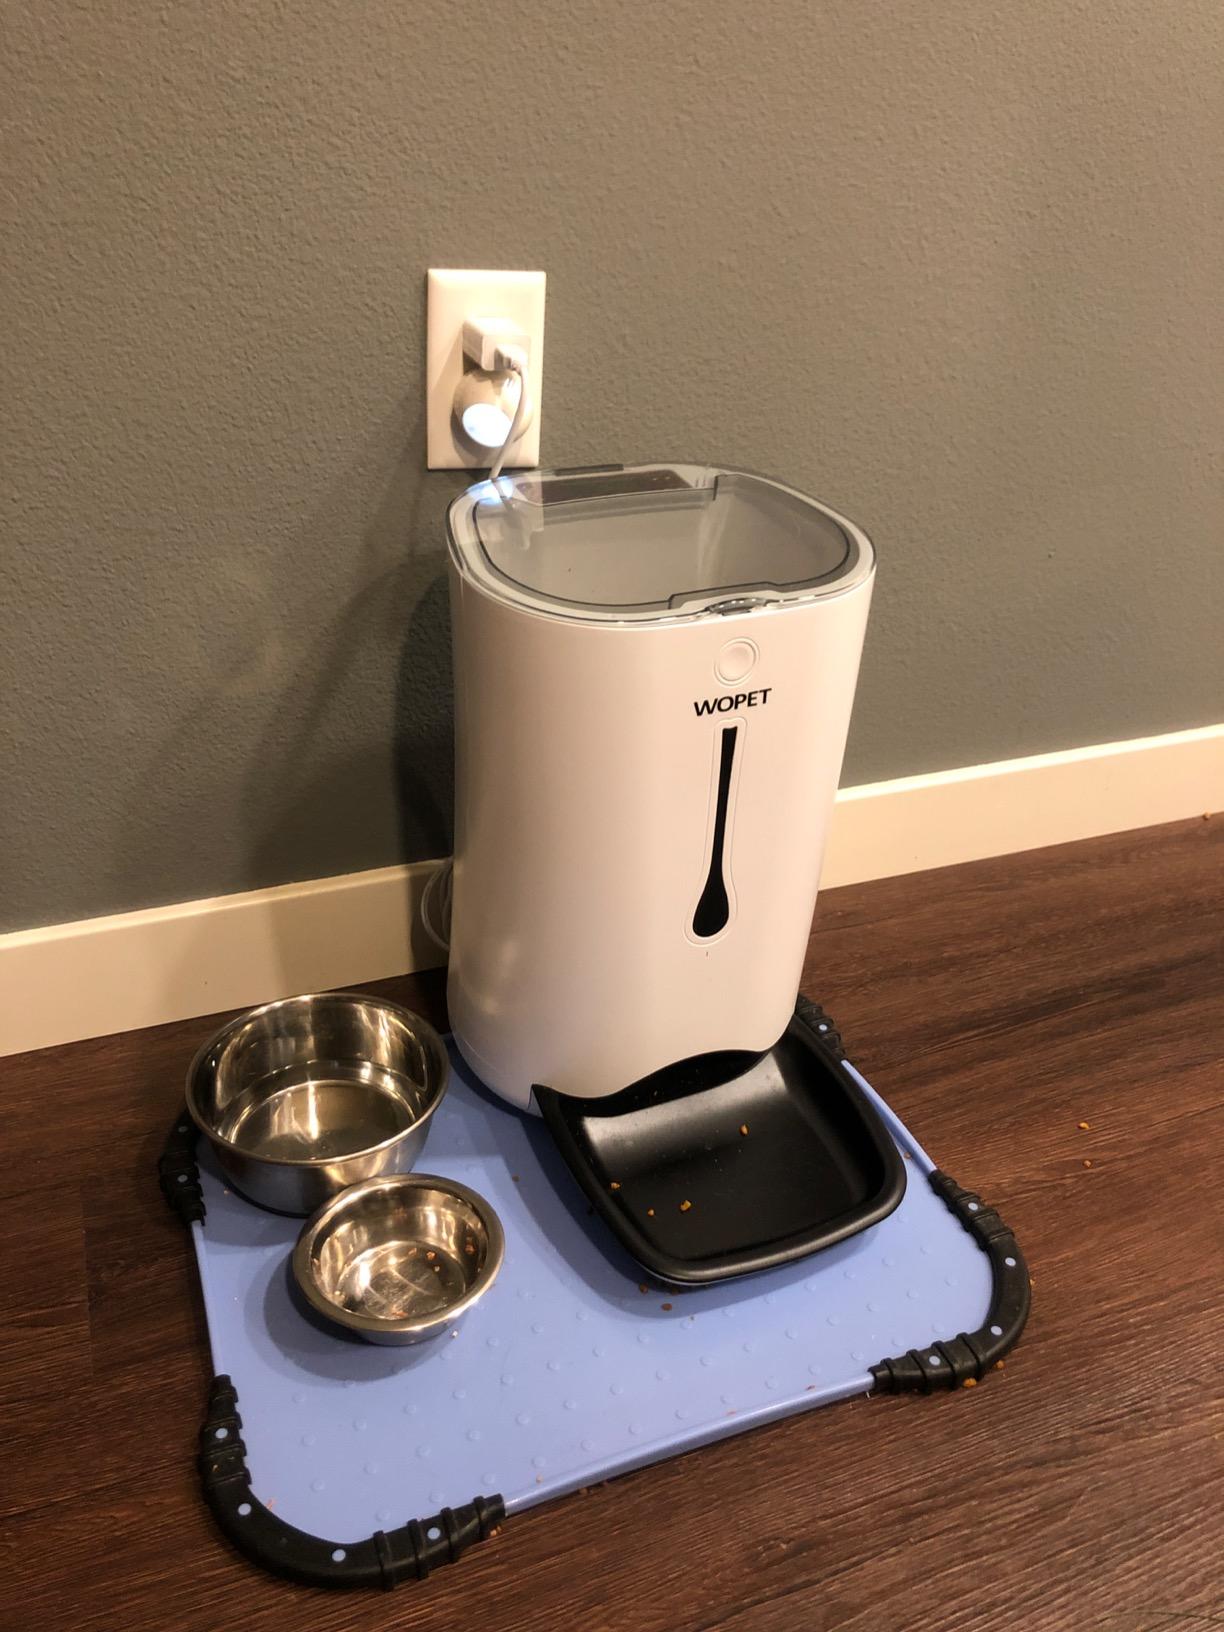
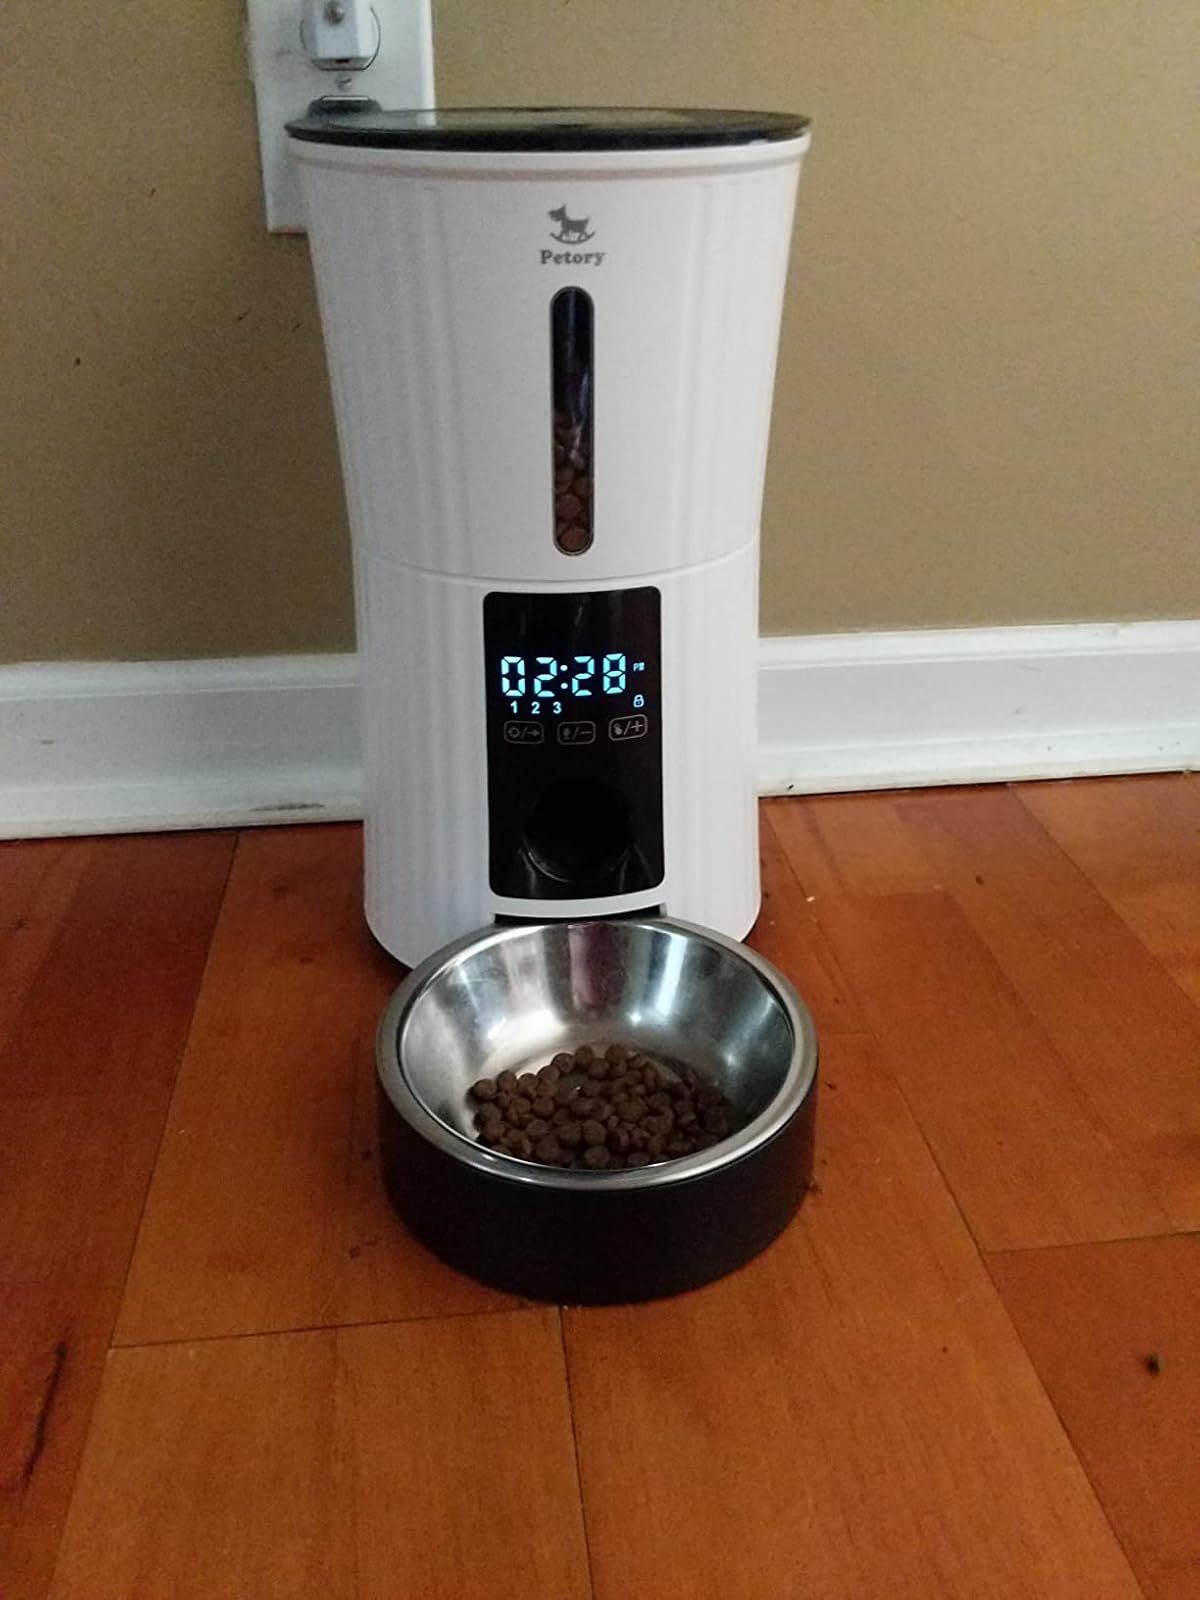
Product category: items_feeder
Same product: no